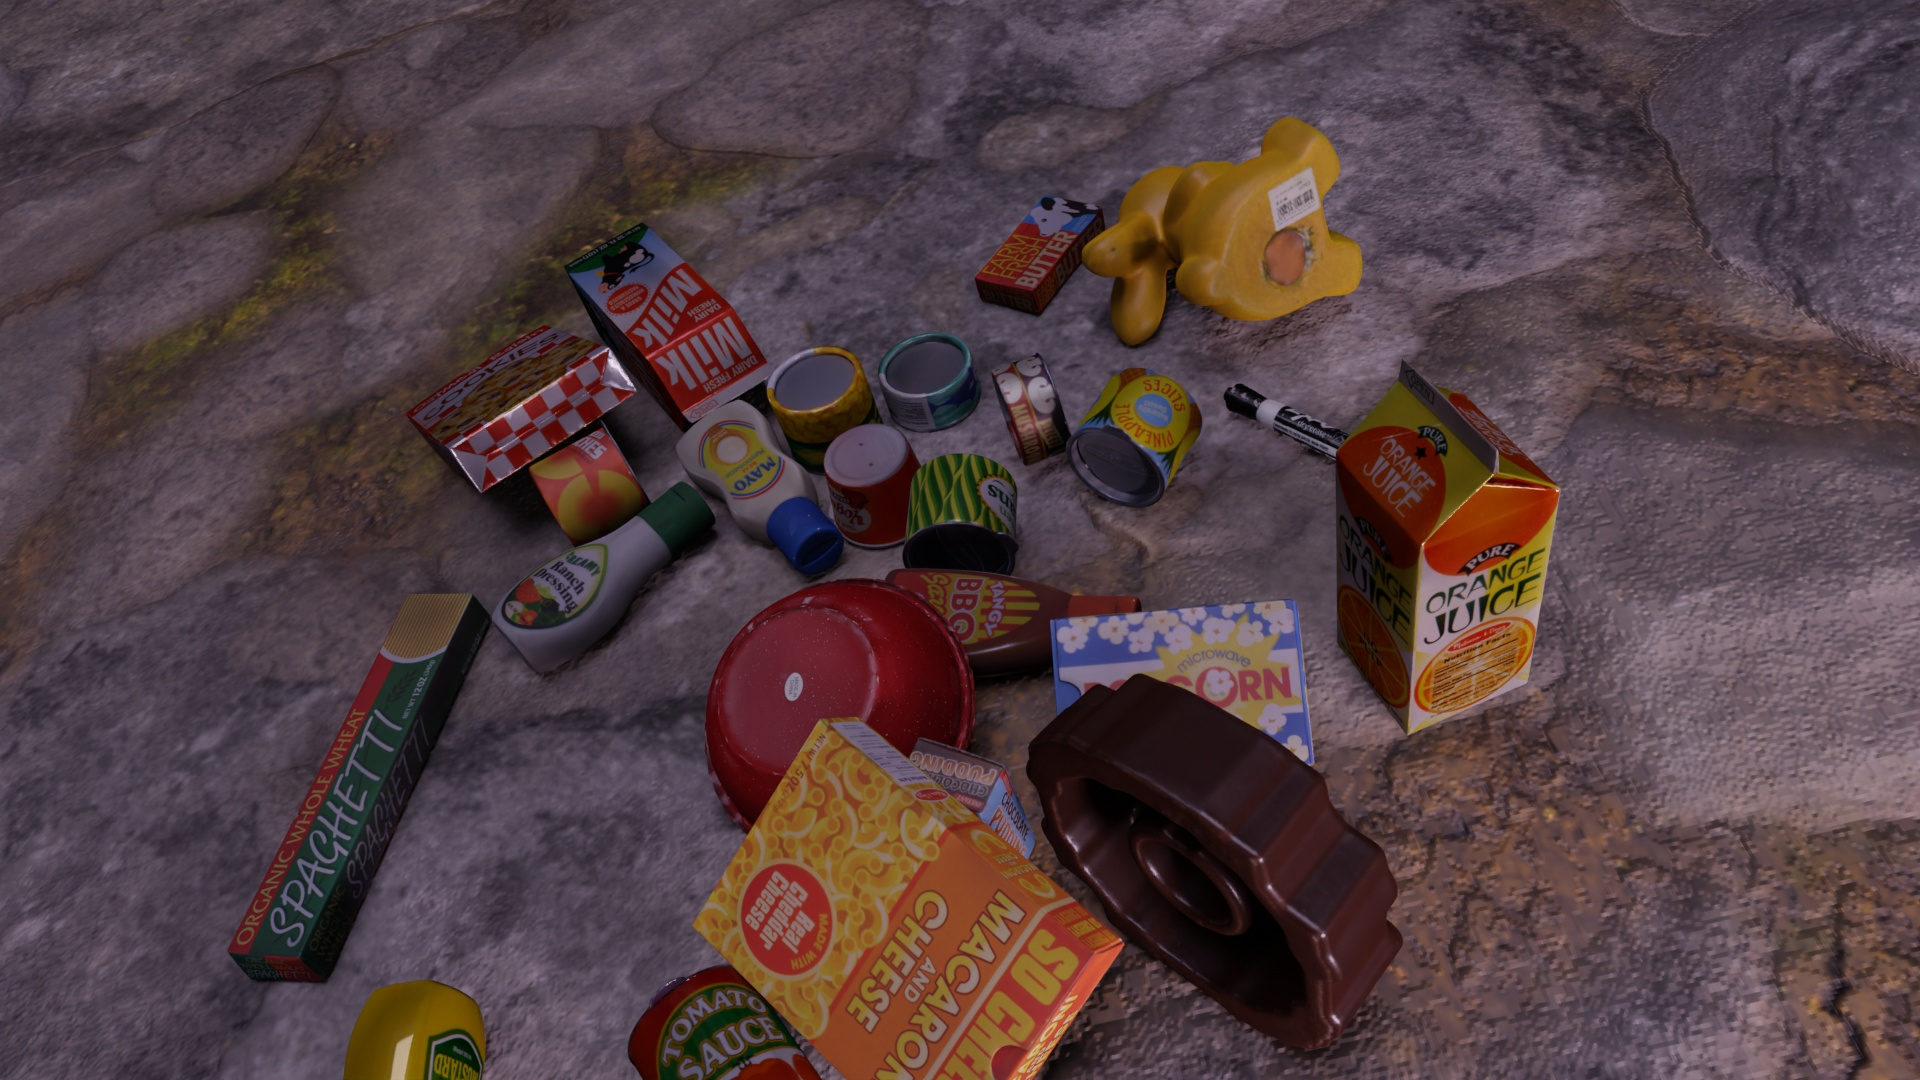
Question:
What are the eight normalized (x, y) image coordinates between 0 and 1 for the cuboid corners of the can of tuna fish with its colorful design? Your answer should be a list of normalized (x, y) image coordinates between 0 and 1 with bottom face first then top face, all counter-clockwise.
Answer: [(0.445833, 0.347222), (0.482292, 0.289815), (0.51875, 0.319444), (0.481771, 0.37963), (0.452083, 0.378704), (0.4875, 0.322222), (0.523438, 0.351852), (0.4875, 0.412037)]